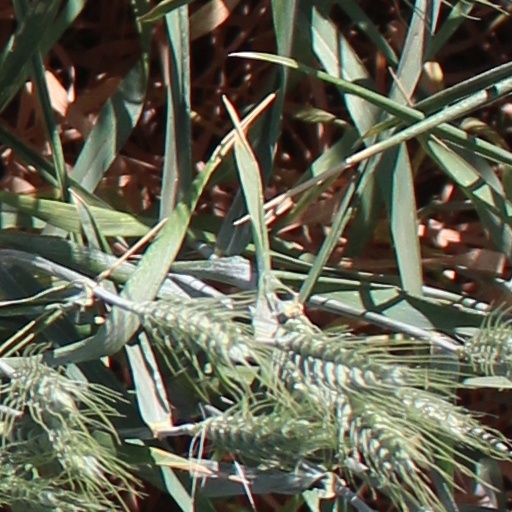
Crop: wheat